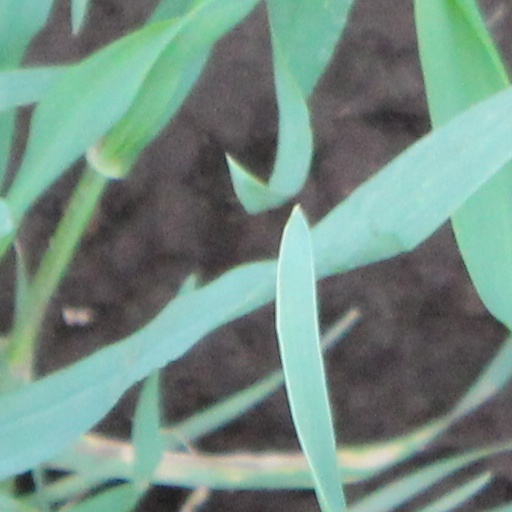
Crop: wheat